Edicts of Ashoka

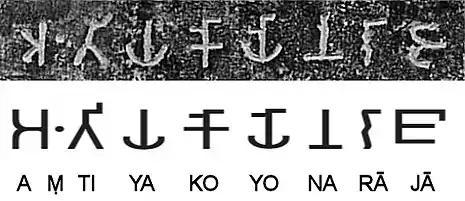
"Aṃtiyako Yona Rājā" ("The Greek king Antiochos"), mentioned in Major Rock Edict No.2, here at Girnar. Brahmi script.

Far from being sectarian, Ashoka, based on a belief that all religions shared a common, positive essence, encouraged tolerance and understanding of other religions.